Victor Corea

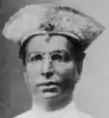

Charles Edward Victor Seneviratne Corea (born 29 January 1871 – 6 June 1962) was a Sri Lankan lawyer, legislator, politician, civil rights activist, and anti-colonial nationalist. As a lawyer, Corea was an Advocate of the Supreme Court of Sri Lanka and unofficial member of the Legislative Council of Ceylon. As a politician, he was a founding member of the Ceylon National Congress, the Founding President of the Ceylon Labour Union, and an executive member of Ceylon Labour Party, all parties focused on promoting Sri Lankan independence amidst British colonial rule in Ceylon. He is widely credited for resisting the Poll Tax in Ceylon (Sri Lanka). Corea is a descendant of King Dominicus Corea of Kotte.